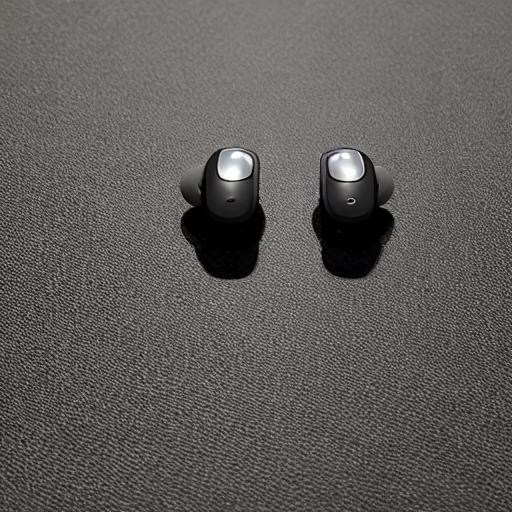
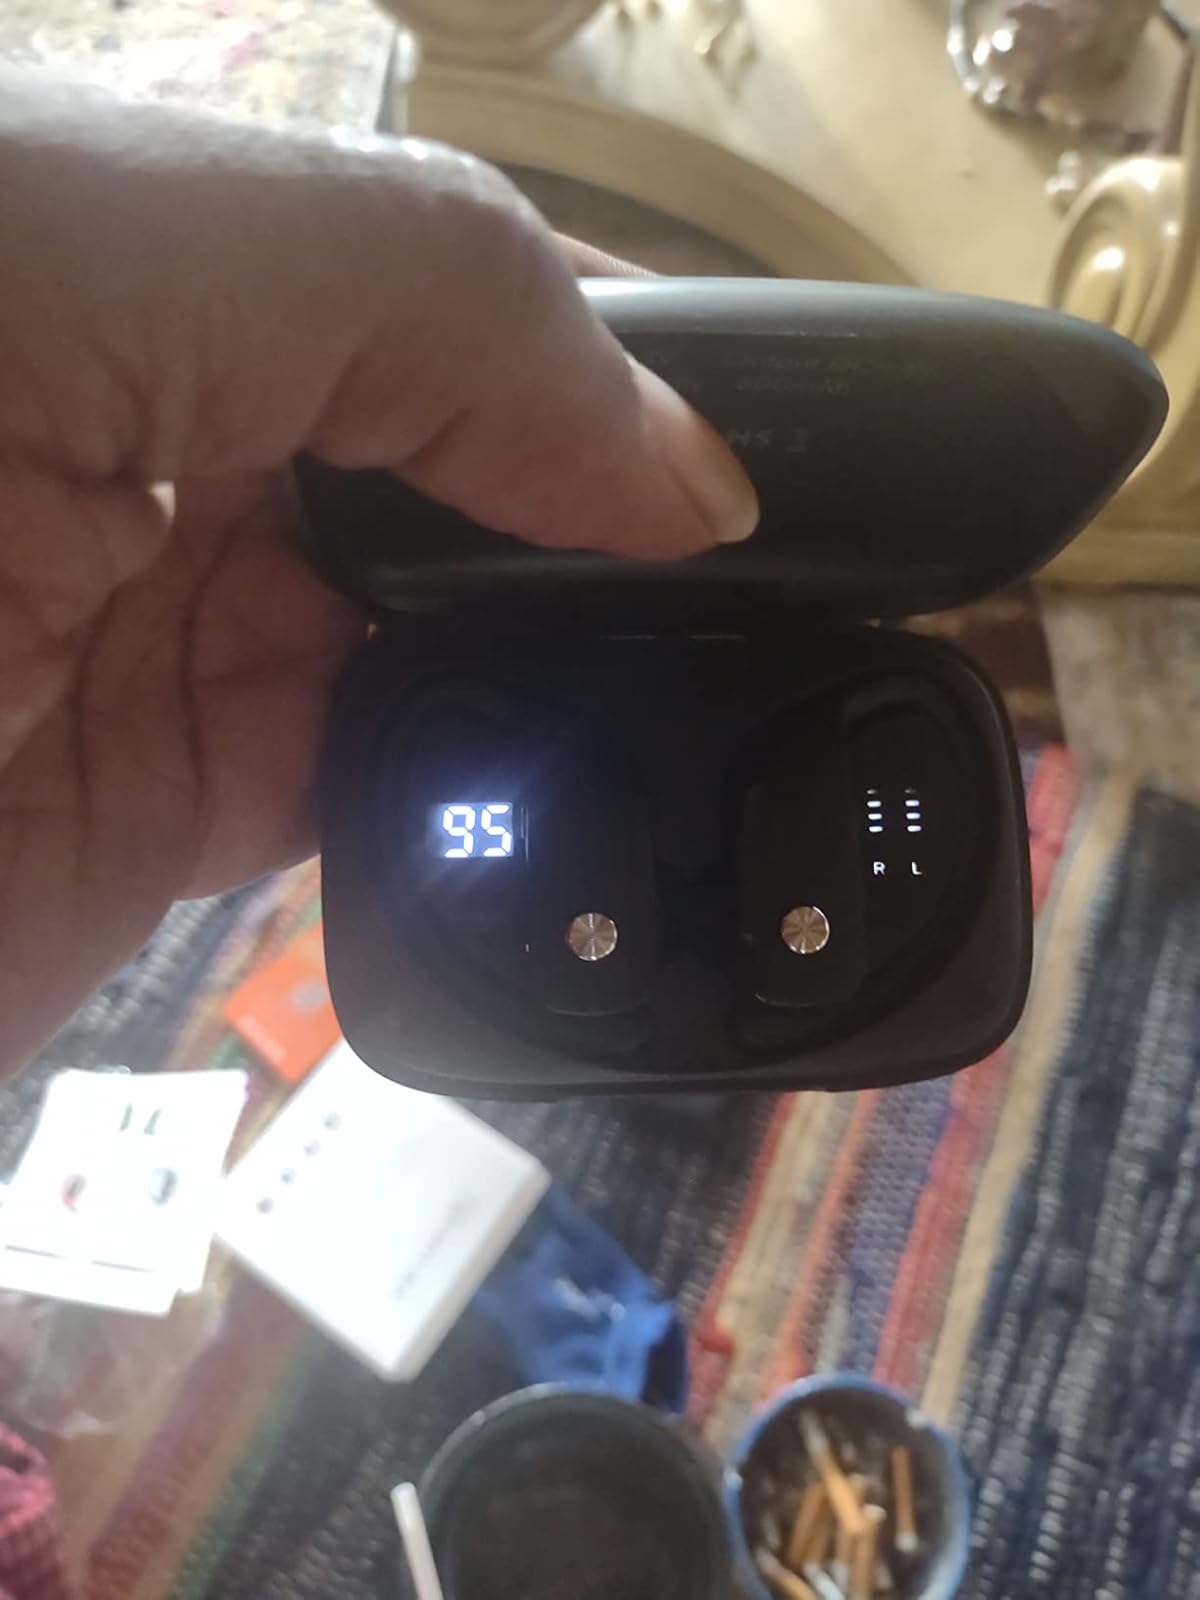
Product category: earbuds
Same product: no